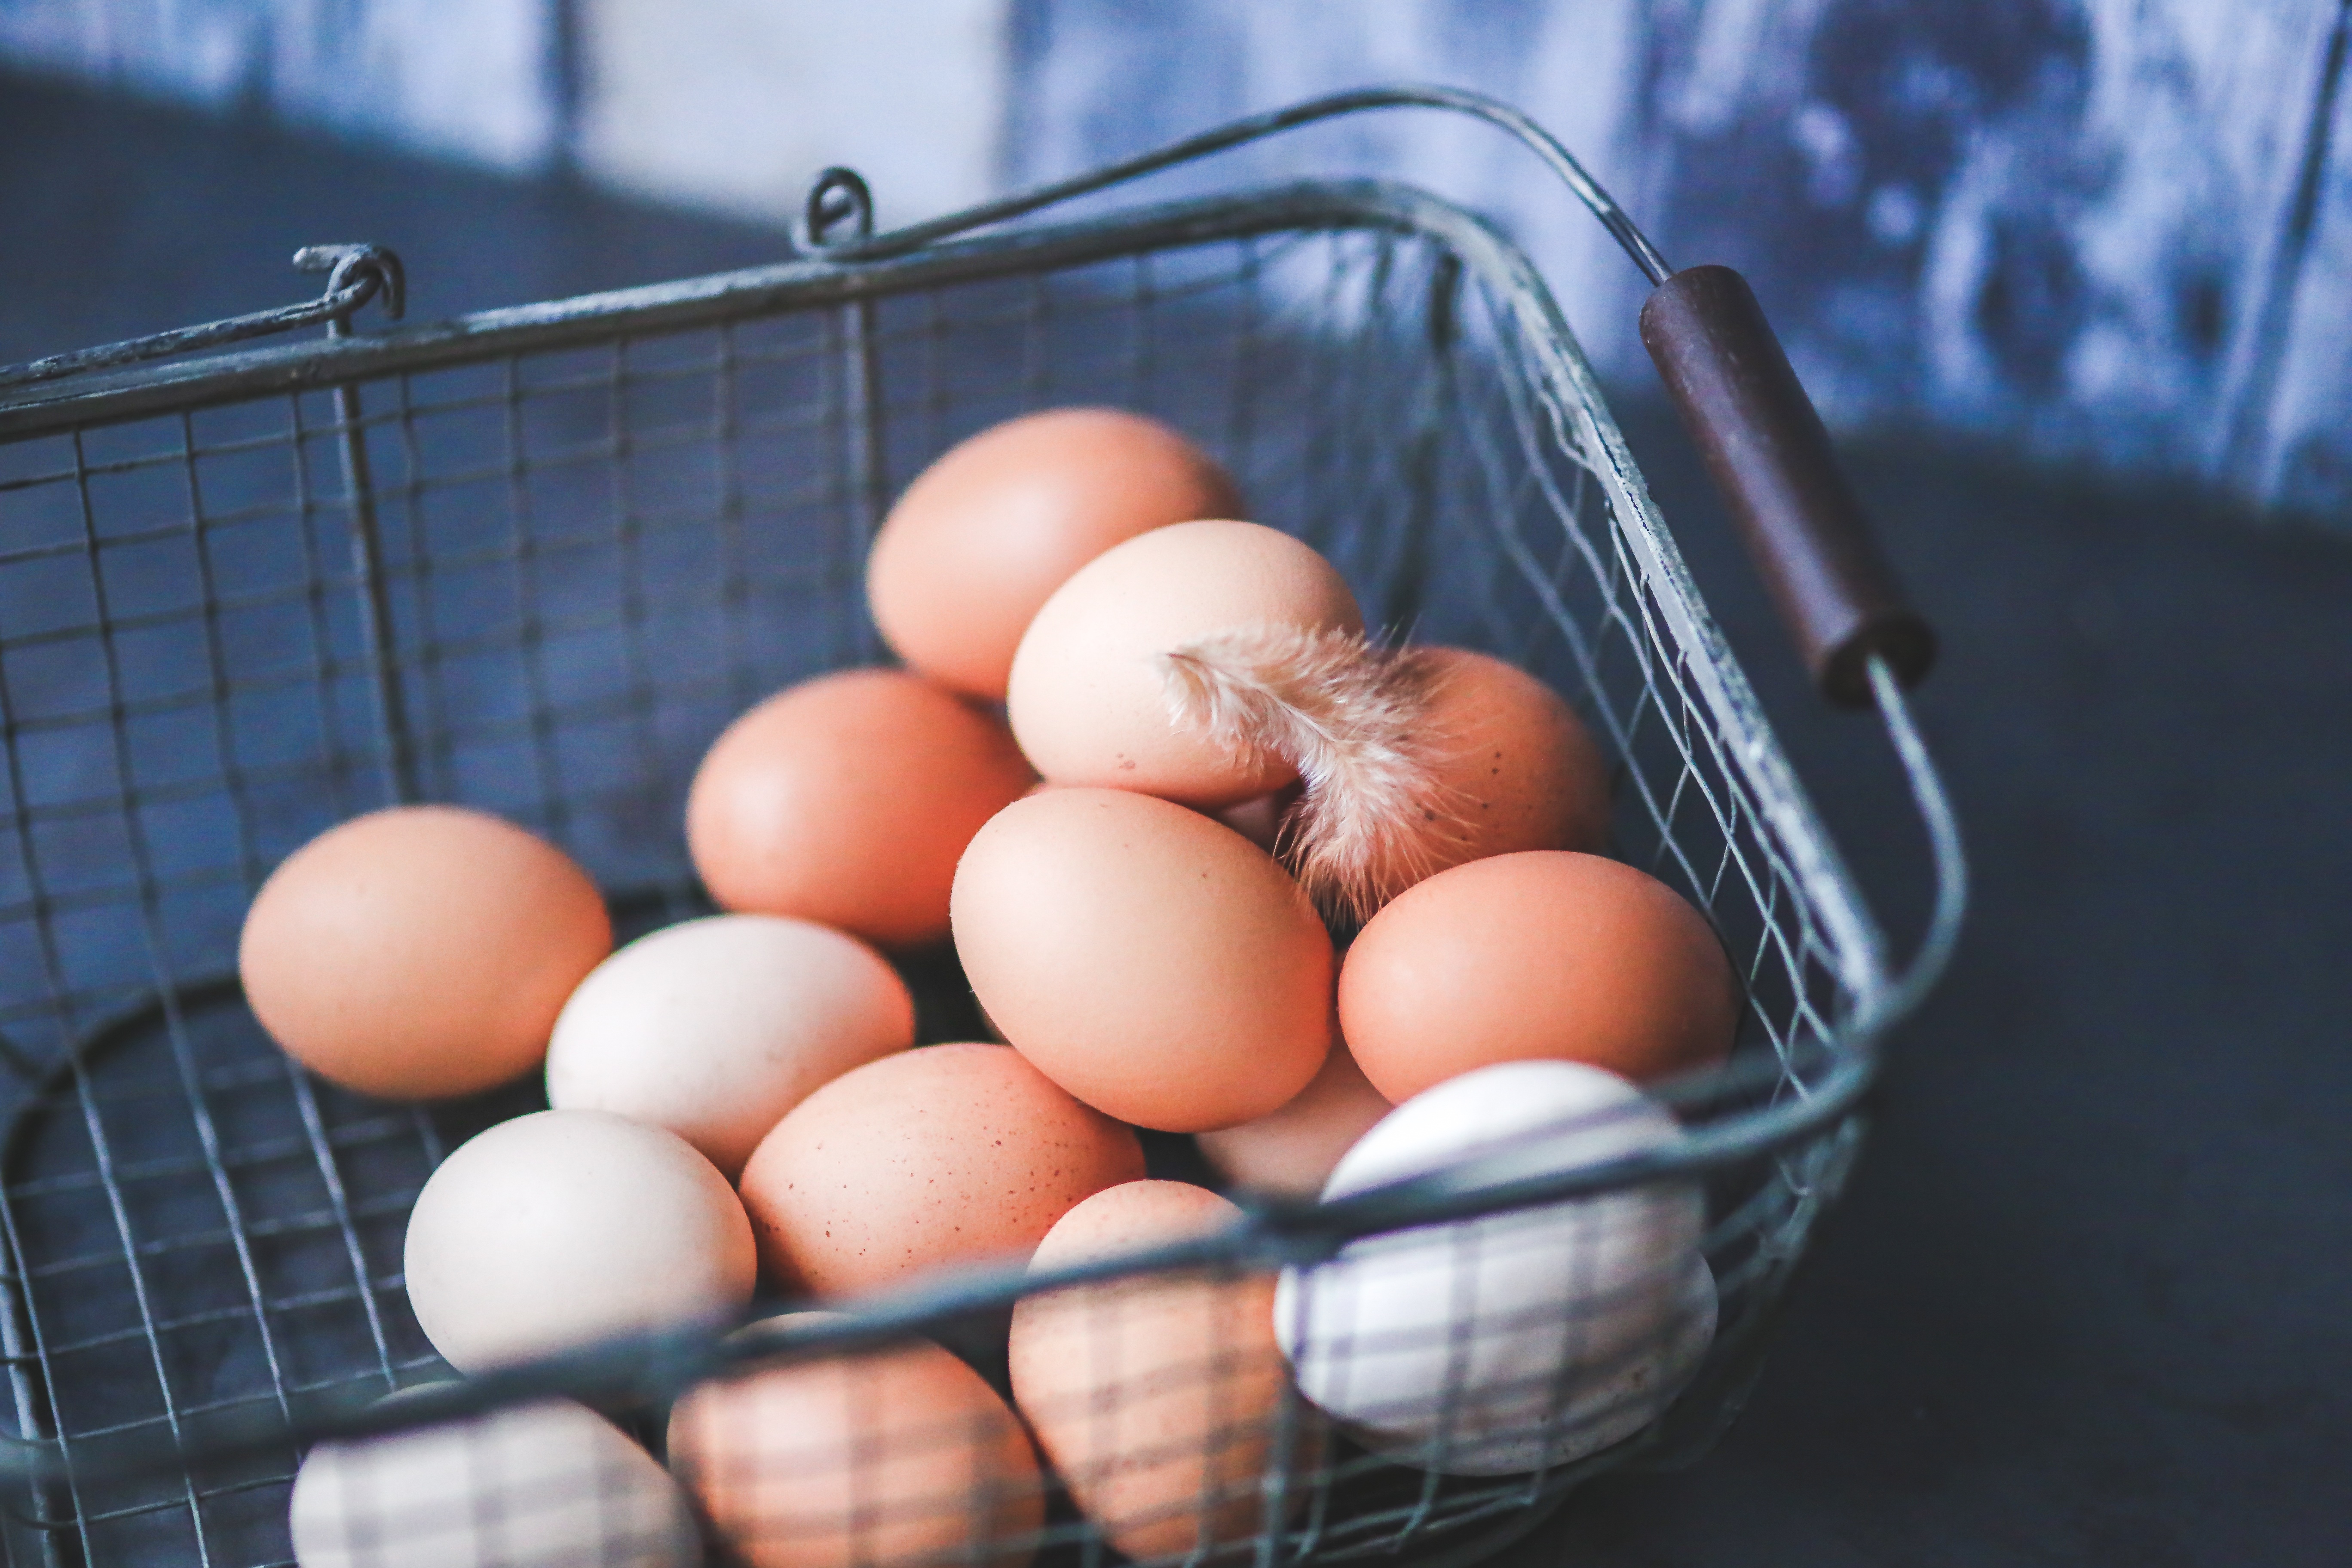
food, metal, closeup, basket, egg, product, eggs, easter, animal source foods